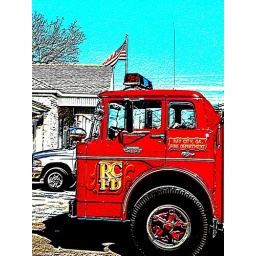
The truck standing Guard in lakeland at the funeral home.